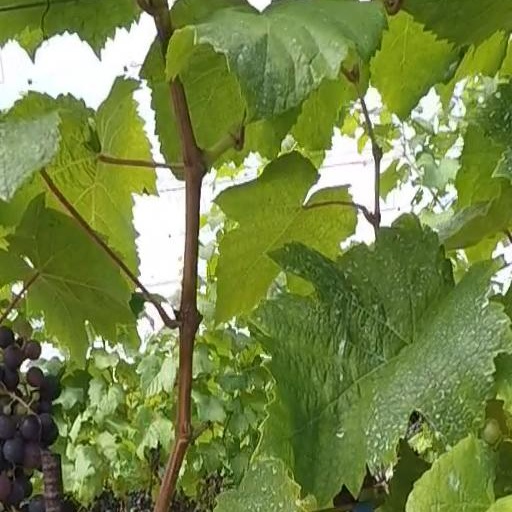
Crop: grape